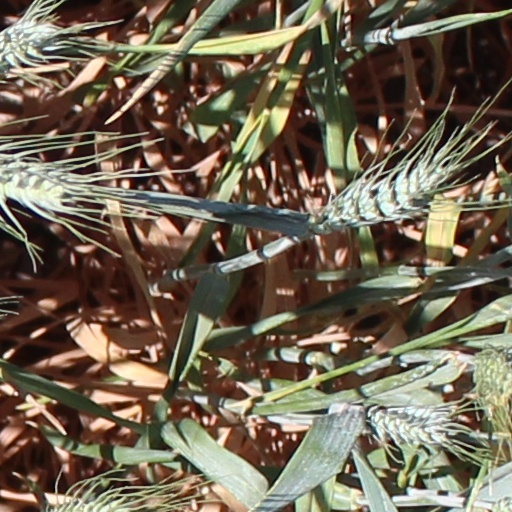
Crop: wheat